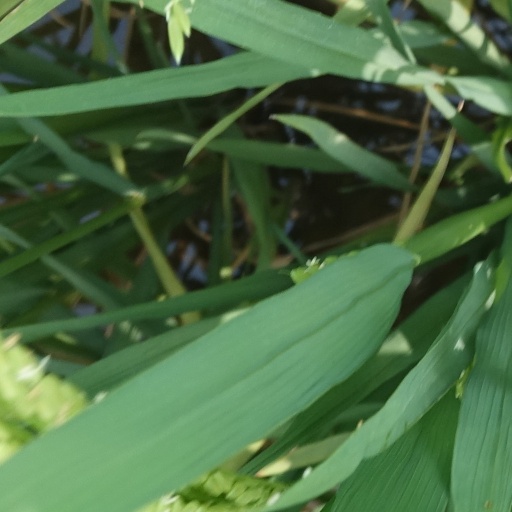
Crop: rice